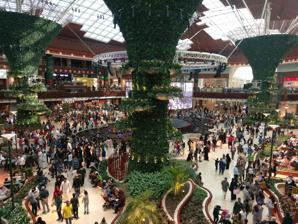
Building: Mall of Qatar
Country: Qatar
Year built: 2016
Shopping mall in Al Rayyan, Qatar Mall of Qatar قطر مول Location Rawdat Al Jahhaniya , Al Rayyan , Qatar Coordinates 25°19′32″N 51°20′42″E / 25.3255°N 51.345°E / 25.3255; 51.345 Developer UrbaCon Trading & Contracting Architect Chapman Taylor No. of stores and services 520 No. of anchor tenants 5 Centerpoint Debenhams Salam Stores Carrefour Total retail floor area 464,515 sqm No. of floors 3 Floors Parking 7,000 Car Park Website Mallofqatar.com.qa The Mall of Qatar is a shopping mall that opened in December 2016 in the Rawdat Al Jahhaniya district of Al Rayyan , Qatar . The mall was constructed by UCC Holding, a subsidiary of Power International Holding . History In December 2013, the engineering company Drake & Scull Qatar was awarded the mechanical, electrical and plumbing work in the Mall of Qatar. The cost for the construction of the mall was initially set around $660 million, but was increased to $1.48 billion in October 2015 after new hospitality and entertainment projects were added along the way. Deals were signed with Abu Issa Holding to bring retail luxury goods among its offering, with M.H. Alshaya Co. to bring lifestyle and hospitality brands to the mall, with IMAX for the cineplex, and with the Majid Al Futtaim Group to add a Carrefour hypermarket to the mall. On the day it opened, 220 stores were operating in the mall. The opening was patronized by the Sheikh Hamad Bin Khalifa Al Thani . In 2017, The Mall was awarded RLI International Retail & Leisure Destination Global Award. In 2020, expansion plans were announced that included 1,000 luxury residential units, a Sherborne School and a theme park. In December 2020, the Ahmed bin Ali Stadium adjacent to the mall was inaugurated. During the COVID-19 pandemic , for several months, the tenants of the mall were exempted from paying rent to cope with the lockdown situation. Description The Mall of Qatar is a 464,515 sqm, 3-floor shopping mall located in the Rawdat Al Jahhaniya district of Al Rayyan , Qatar . The high central glass dome is eight floors high. The Mall of Qatar is adjacent to the Ahmed bin Ali Stadium, one of the host stadiums for the 2022 FIFA World Cup . Incidents On 2 April 2016, while under construction, the Mall of Qatar caught fire. All the 14,000 workers were evacuated safely. Another fire broke out on 30 October 2016 while the mall was still under construction. References